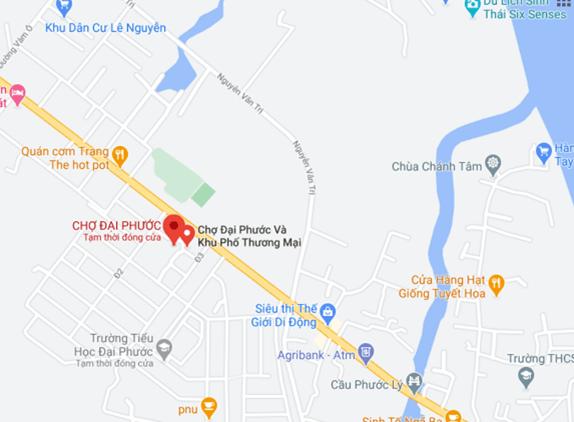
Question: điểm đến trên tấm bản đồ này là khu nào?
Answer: khu chợ đại phước